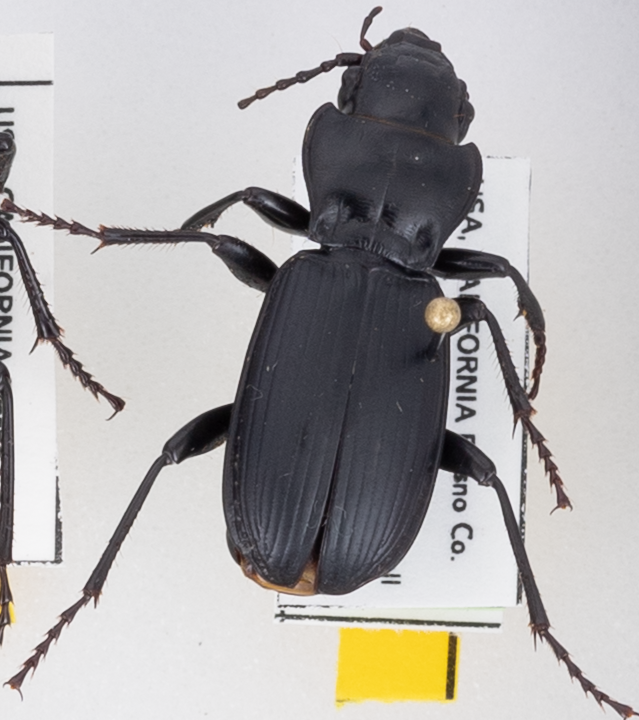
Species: Pterostichus lama
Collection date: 2021-07-07
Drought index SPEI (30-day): -1.706
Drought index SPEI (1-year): -2.09
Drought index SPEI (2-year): -2.09